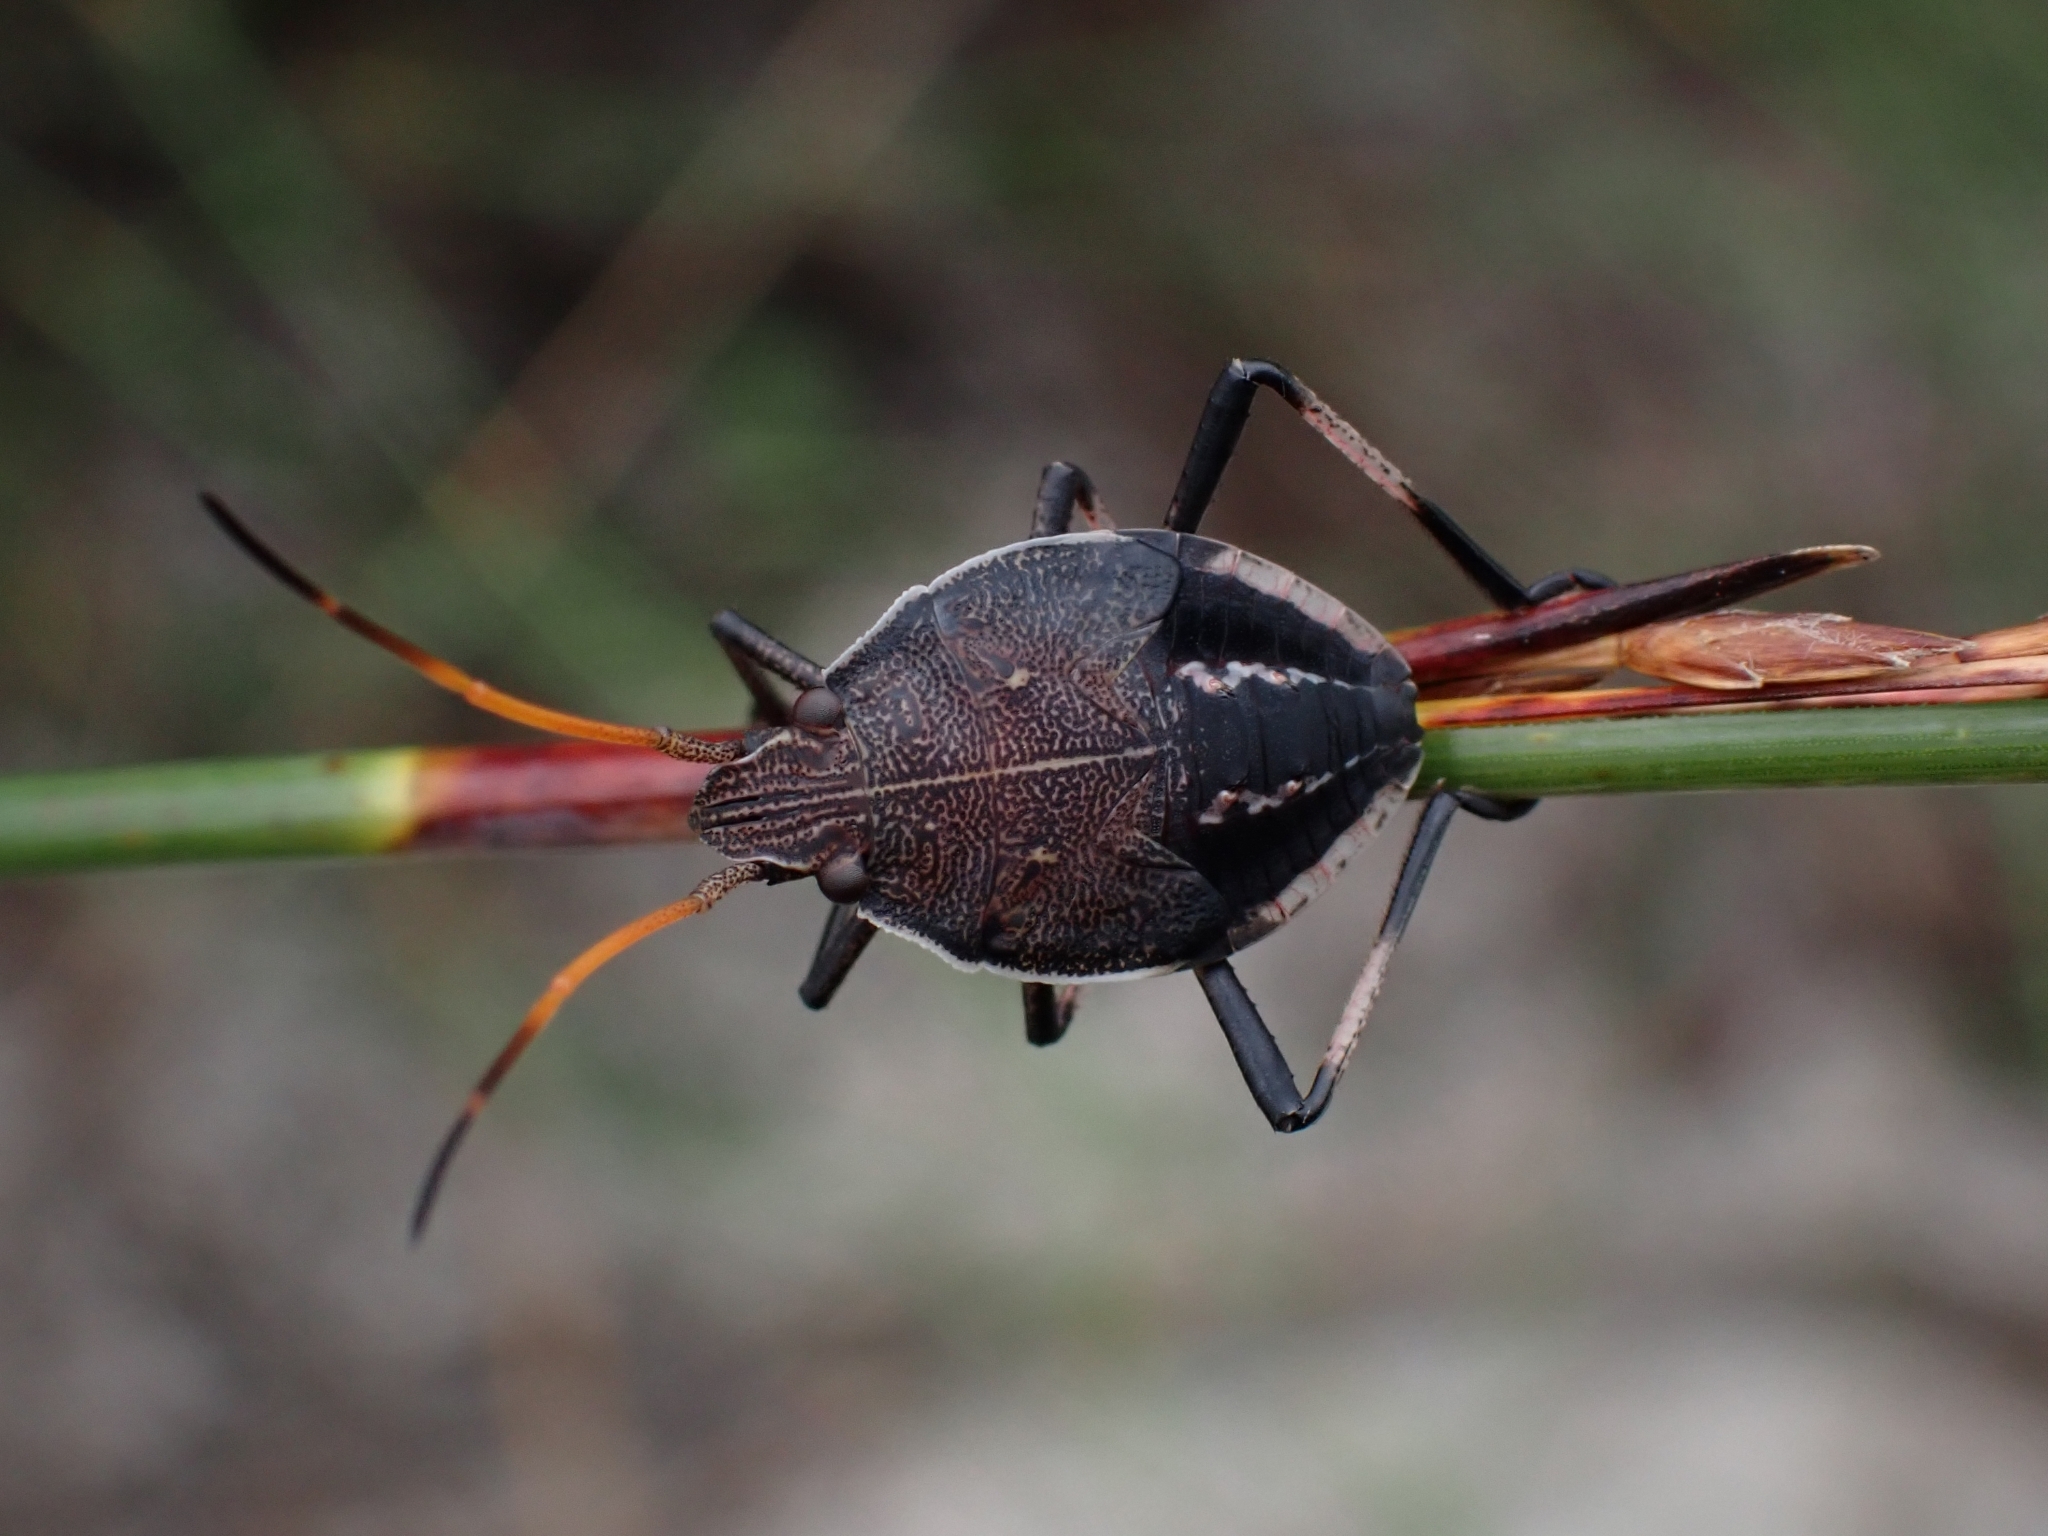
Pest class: stink_bug